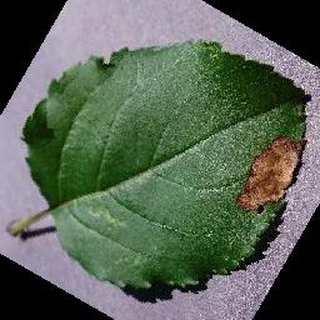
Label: apple_black_rot